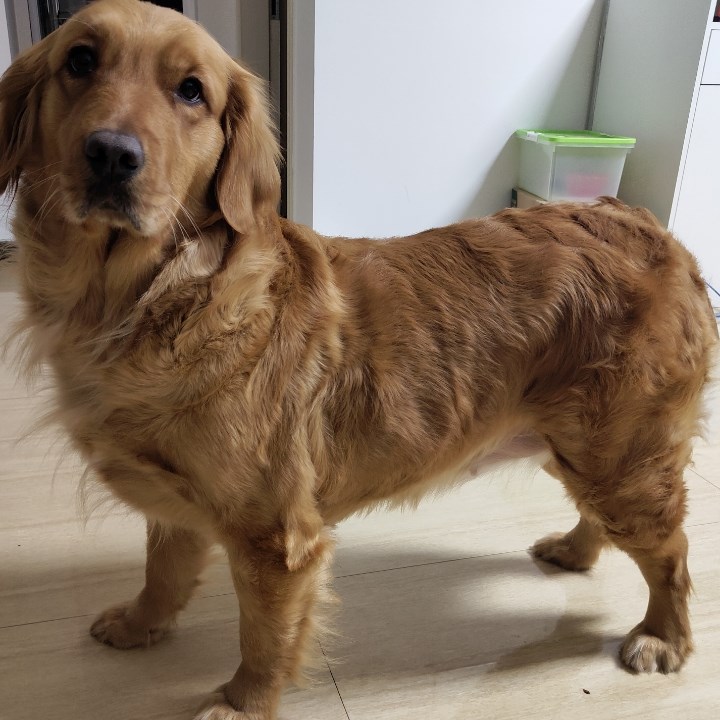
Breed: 5355-n000126-golden_retriever